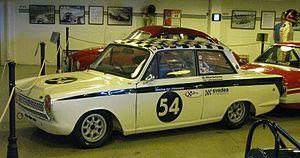
La Lotus Cortina, de son vrai nom Ford Cortina Lotus, est une voiture sportive construite par Lotus Cars entre 1963 et 1966 à la demande de Ford UK pour participer aux Championnats britanniques des voitures de tourisme et le Championnat d'Europe des rallyes. Elle est dérivée de la Ford Cortina produite depuis 1962 et a été commercialisée par le réseau Ford.